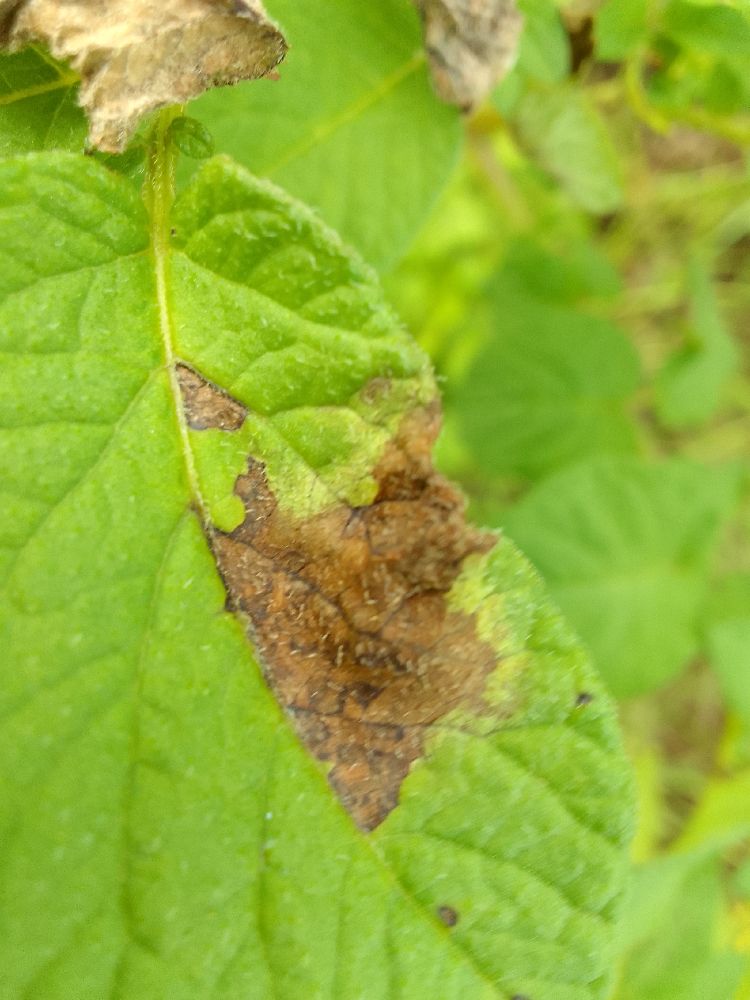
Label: Late blight